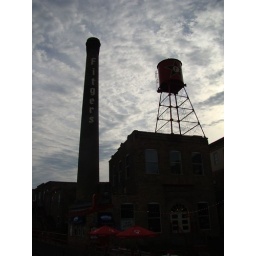
Sunset shot of the stack and water tower at the Fitger's complex in Duluth, MN.